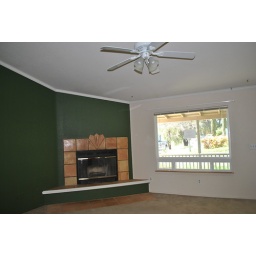
standing in kitchen archway